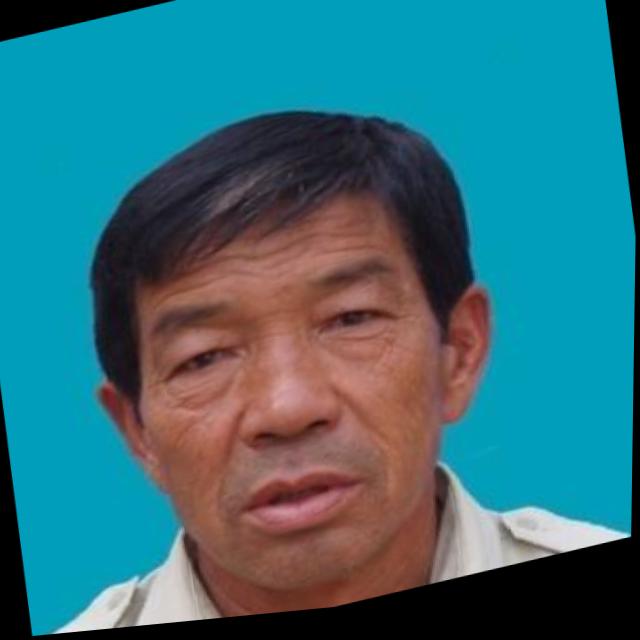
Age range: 45-64